Court dress

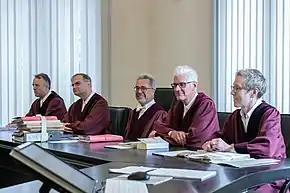
The First Civil Senate of the Federal Court of Justice

Court dress in Malaysia is based on English court dress, with some modifications. Since the 1990s, judges no longer wear wigs but a songkok, wing collars and bands but instead wear a waterfall cravat with court coat and black silk gown. Ceremonial robes for judicial office-bearers are generally black with gold lace.